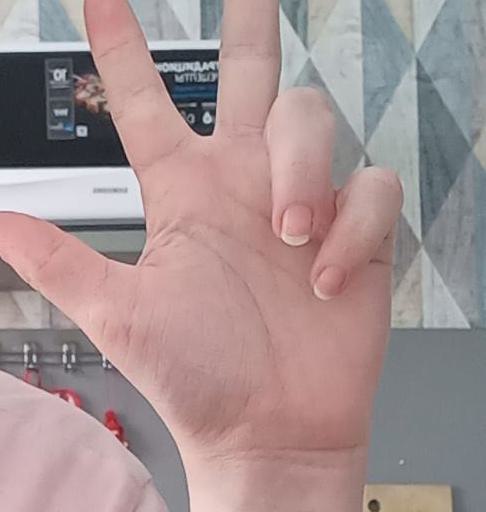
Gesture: three2